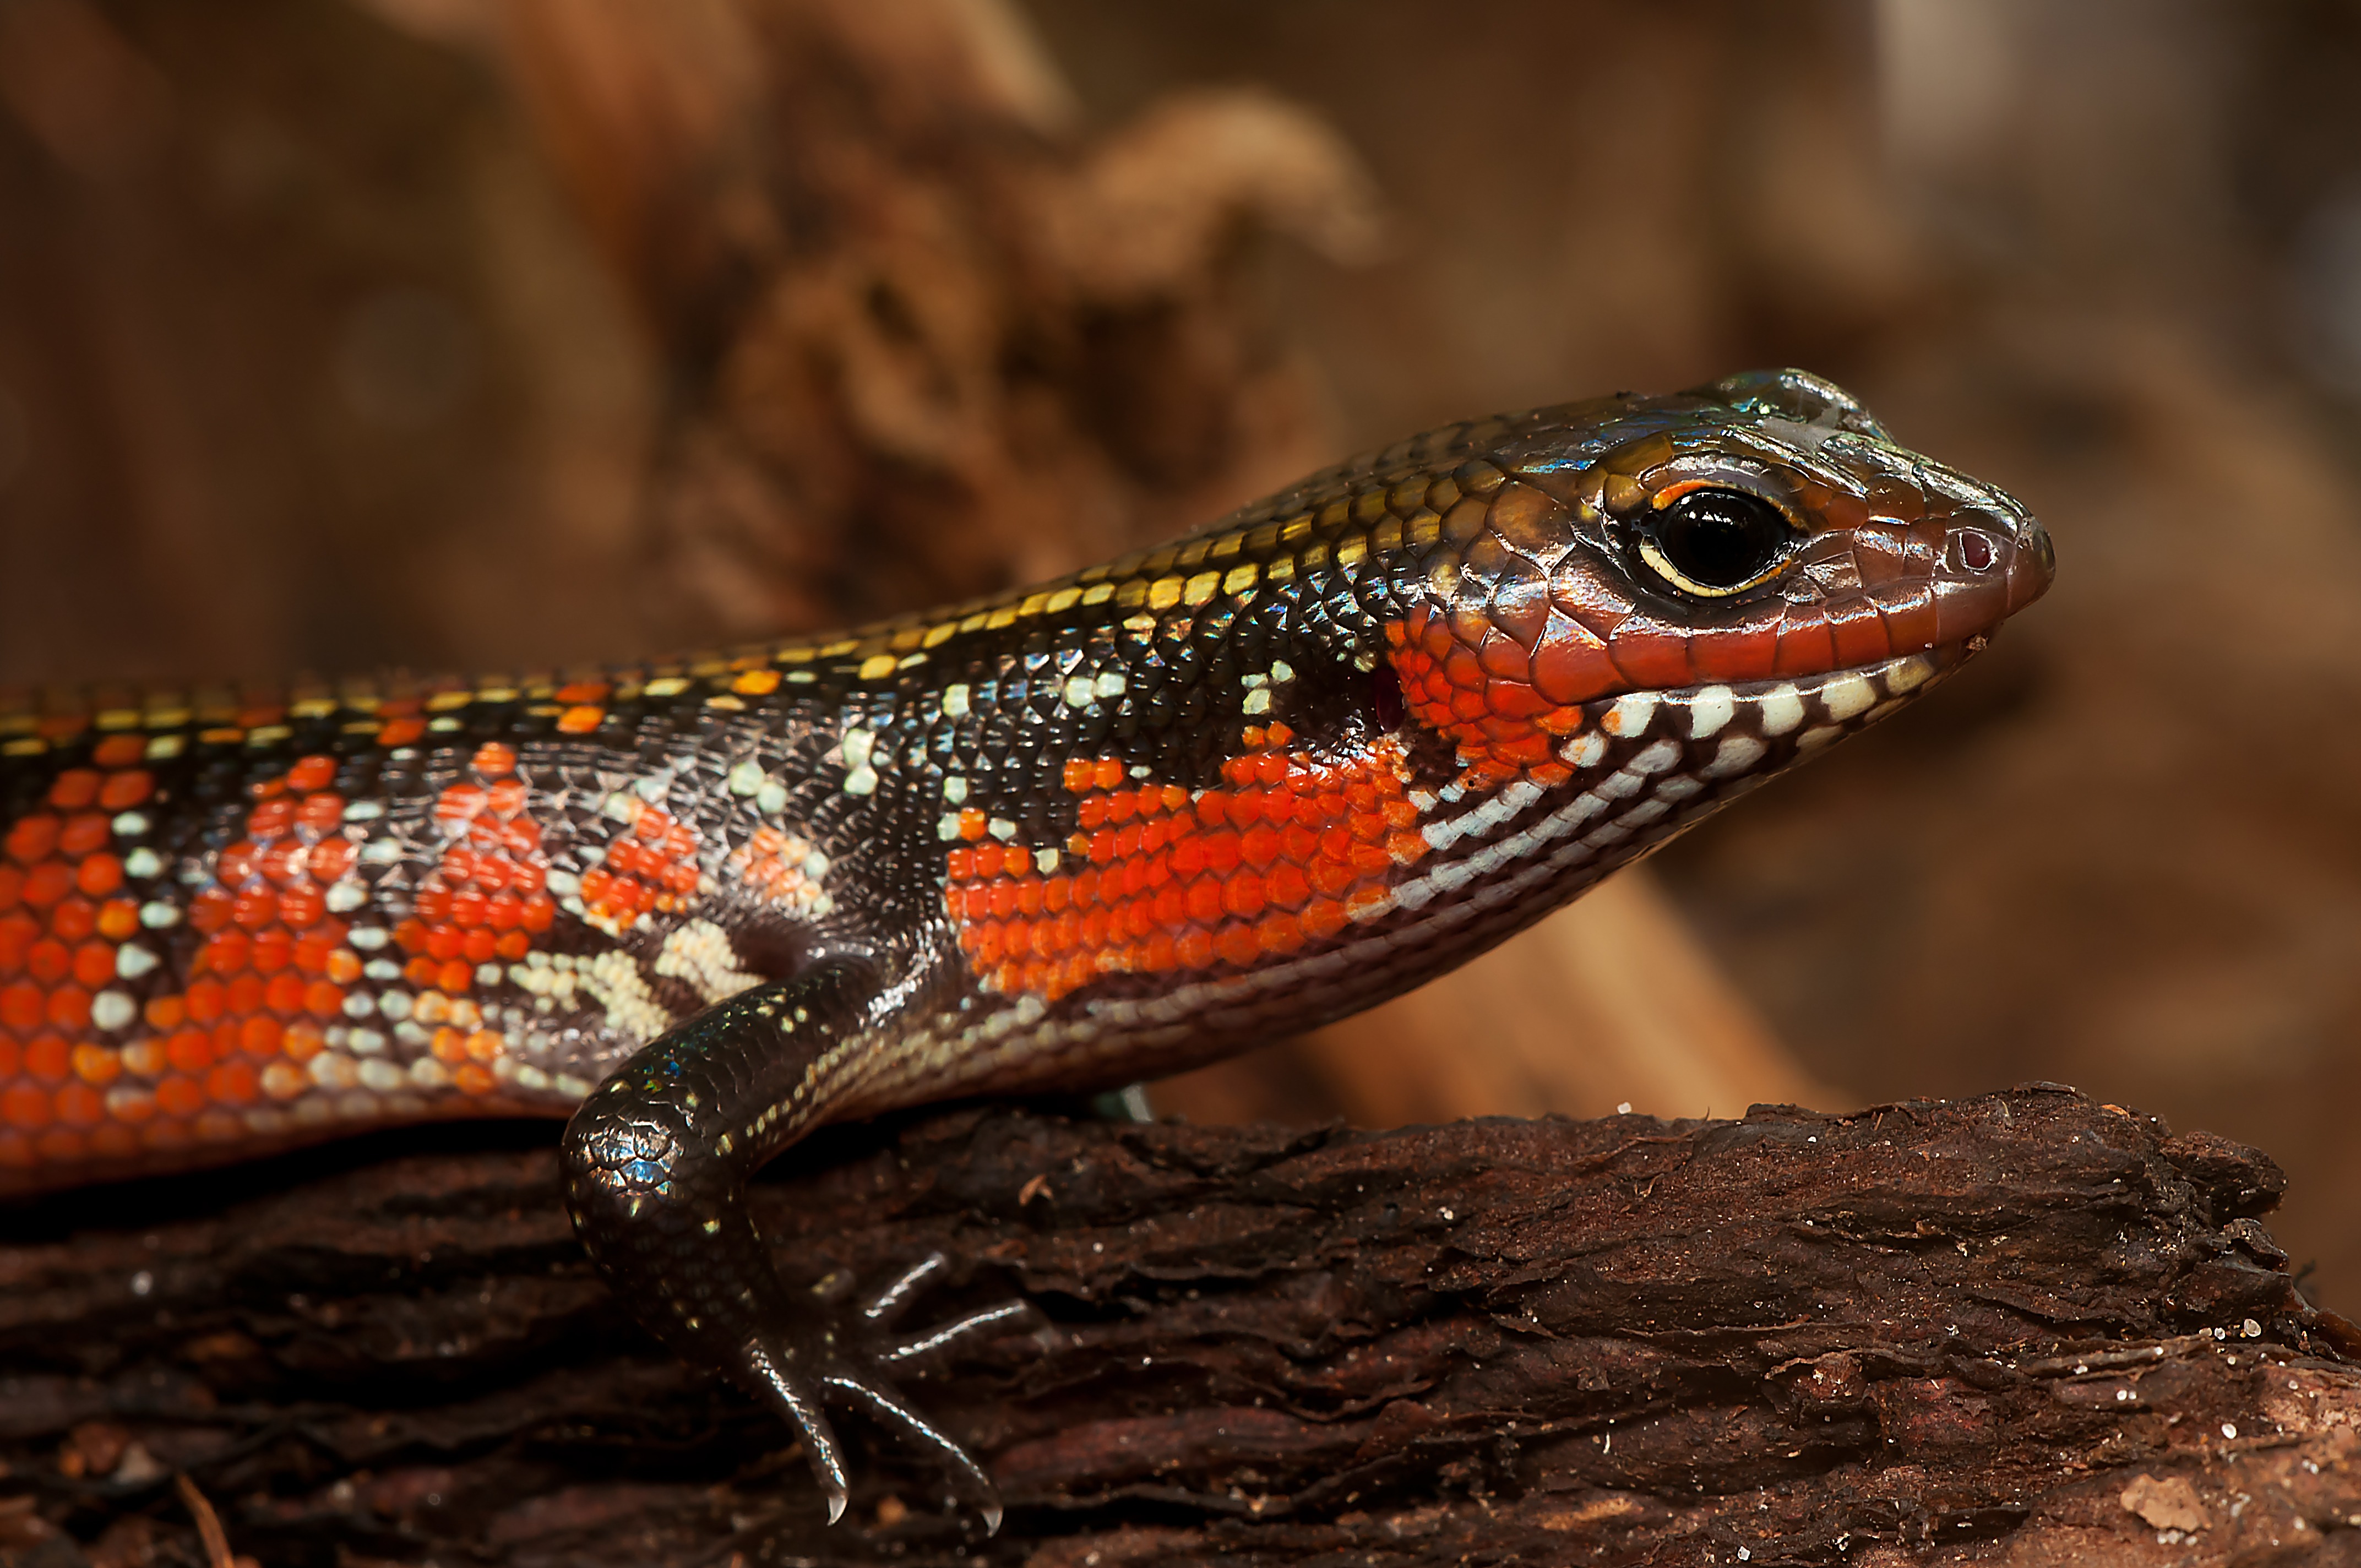
wildlife, zoo, reptile, scale, fauna, lizard, close up, vertebrate, newt, terrarium, skink, macro photography, lacerta, agamidae, scaled reptile, salamandridae, lacertidae, lissotriton, smooth newt, splendor skink, riopa fernandi